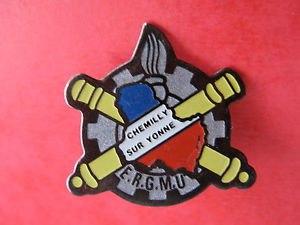
Insigne de l'Établissement de Réserve Générale de Munitions de Chemilly sur yonne.
Le service interarmées des munitions est un organisme interarmées des forces armées françaises créé par un arrêté le 25 mars 2011. Il est constitué de pyrotechniciens de l'Armée de Terre, des mécaniciens armements de l'Armée de l'Air, de pyrotechniciens de la Marine et de personnel civil de la Défense, dont des ouvriers d'État en pyrotechnie.